Tencteri

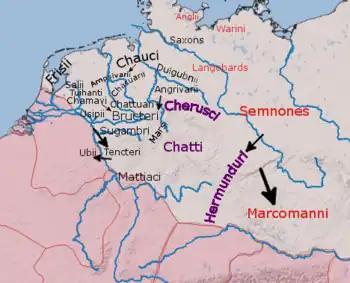
The approximate positions of some Germanic peoples reported by Graeco-Roman authors in the 1st century.

The Tencteri or Tenchteri or Tenctheri (in Plutarch's Greek, Tenteritē and possibly the same as the Tenkeroi mentioned by Claudius Ptolemy if these were not the Tungri) were an ancient tribe, who moved into the area on the right bank (the northern or eastern bank) of the lower Rhine in the 1st century BC. They are known first from the surviving works of ancient authors such as Julius Caesar and Tacitus. In December 2015, archaeologists believed they found remains of the Tencteri in The Netherlands.